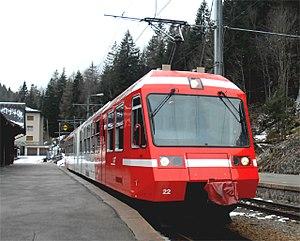
TMR rame automotrice BDeh 4/8 22 (éléments 823/824) au Châtelard
La ligne de Saint-Gervais-les-Bains-Le Fayet à Vallorcine (frontière) est une ligne de chemin de fer française à voie unique et à écartement métrique électrifiée de 36,9 km. Elle relie la gare de Saint-Gervais-les-Bains-Le Fayet à la frontière suisse près de Vallorcine.
Le chemin de fer Martigny–Châtelard est une ligne de chemin de fer à voie unique et à écartement métrique de 18,363 km reliant la gare de Martigny dans la vallée du Rhône en Suisse à la frontière française au lieu-dit Le Châtelard. Elle se prolonge en France par la ligne de chemin de fer du Saint-Gervais–Vallorcine. Ouverte au public au début du XXᵉ siècle, cette ligne est exploitée par une société privée, la compagnie du Martigny–Châtelard, intégrée en 2001 dans les Transports de Martigny et Régions.